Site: brandenburg
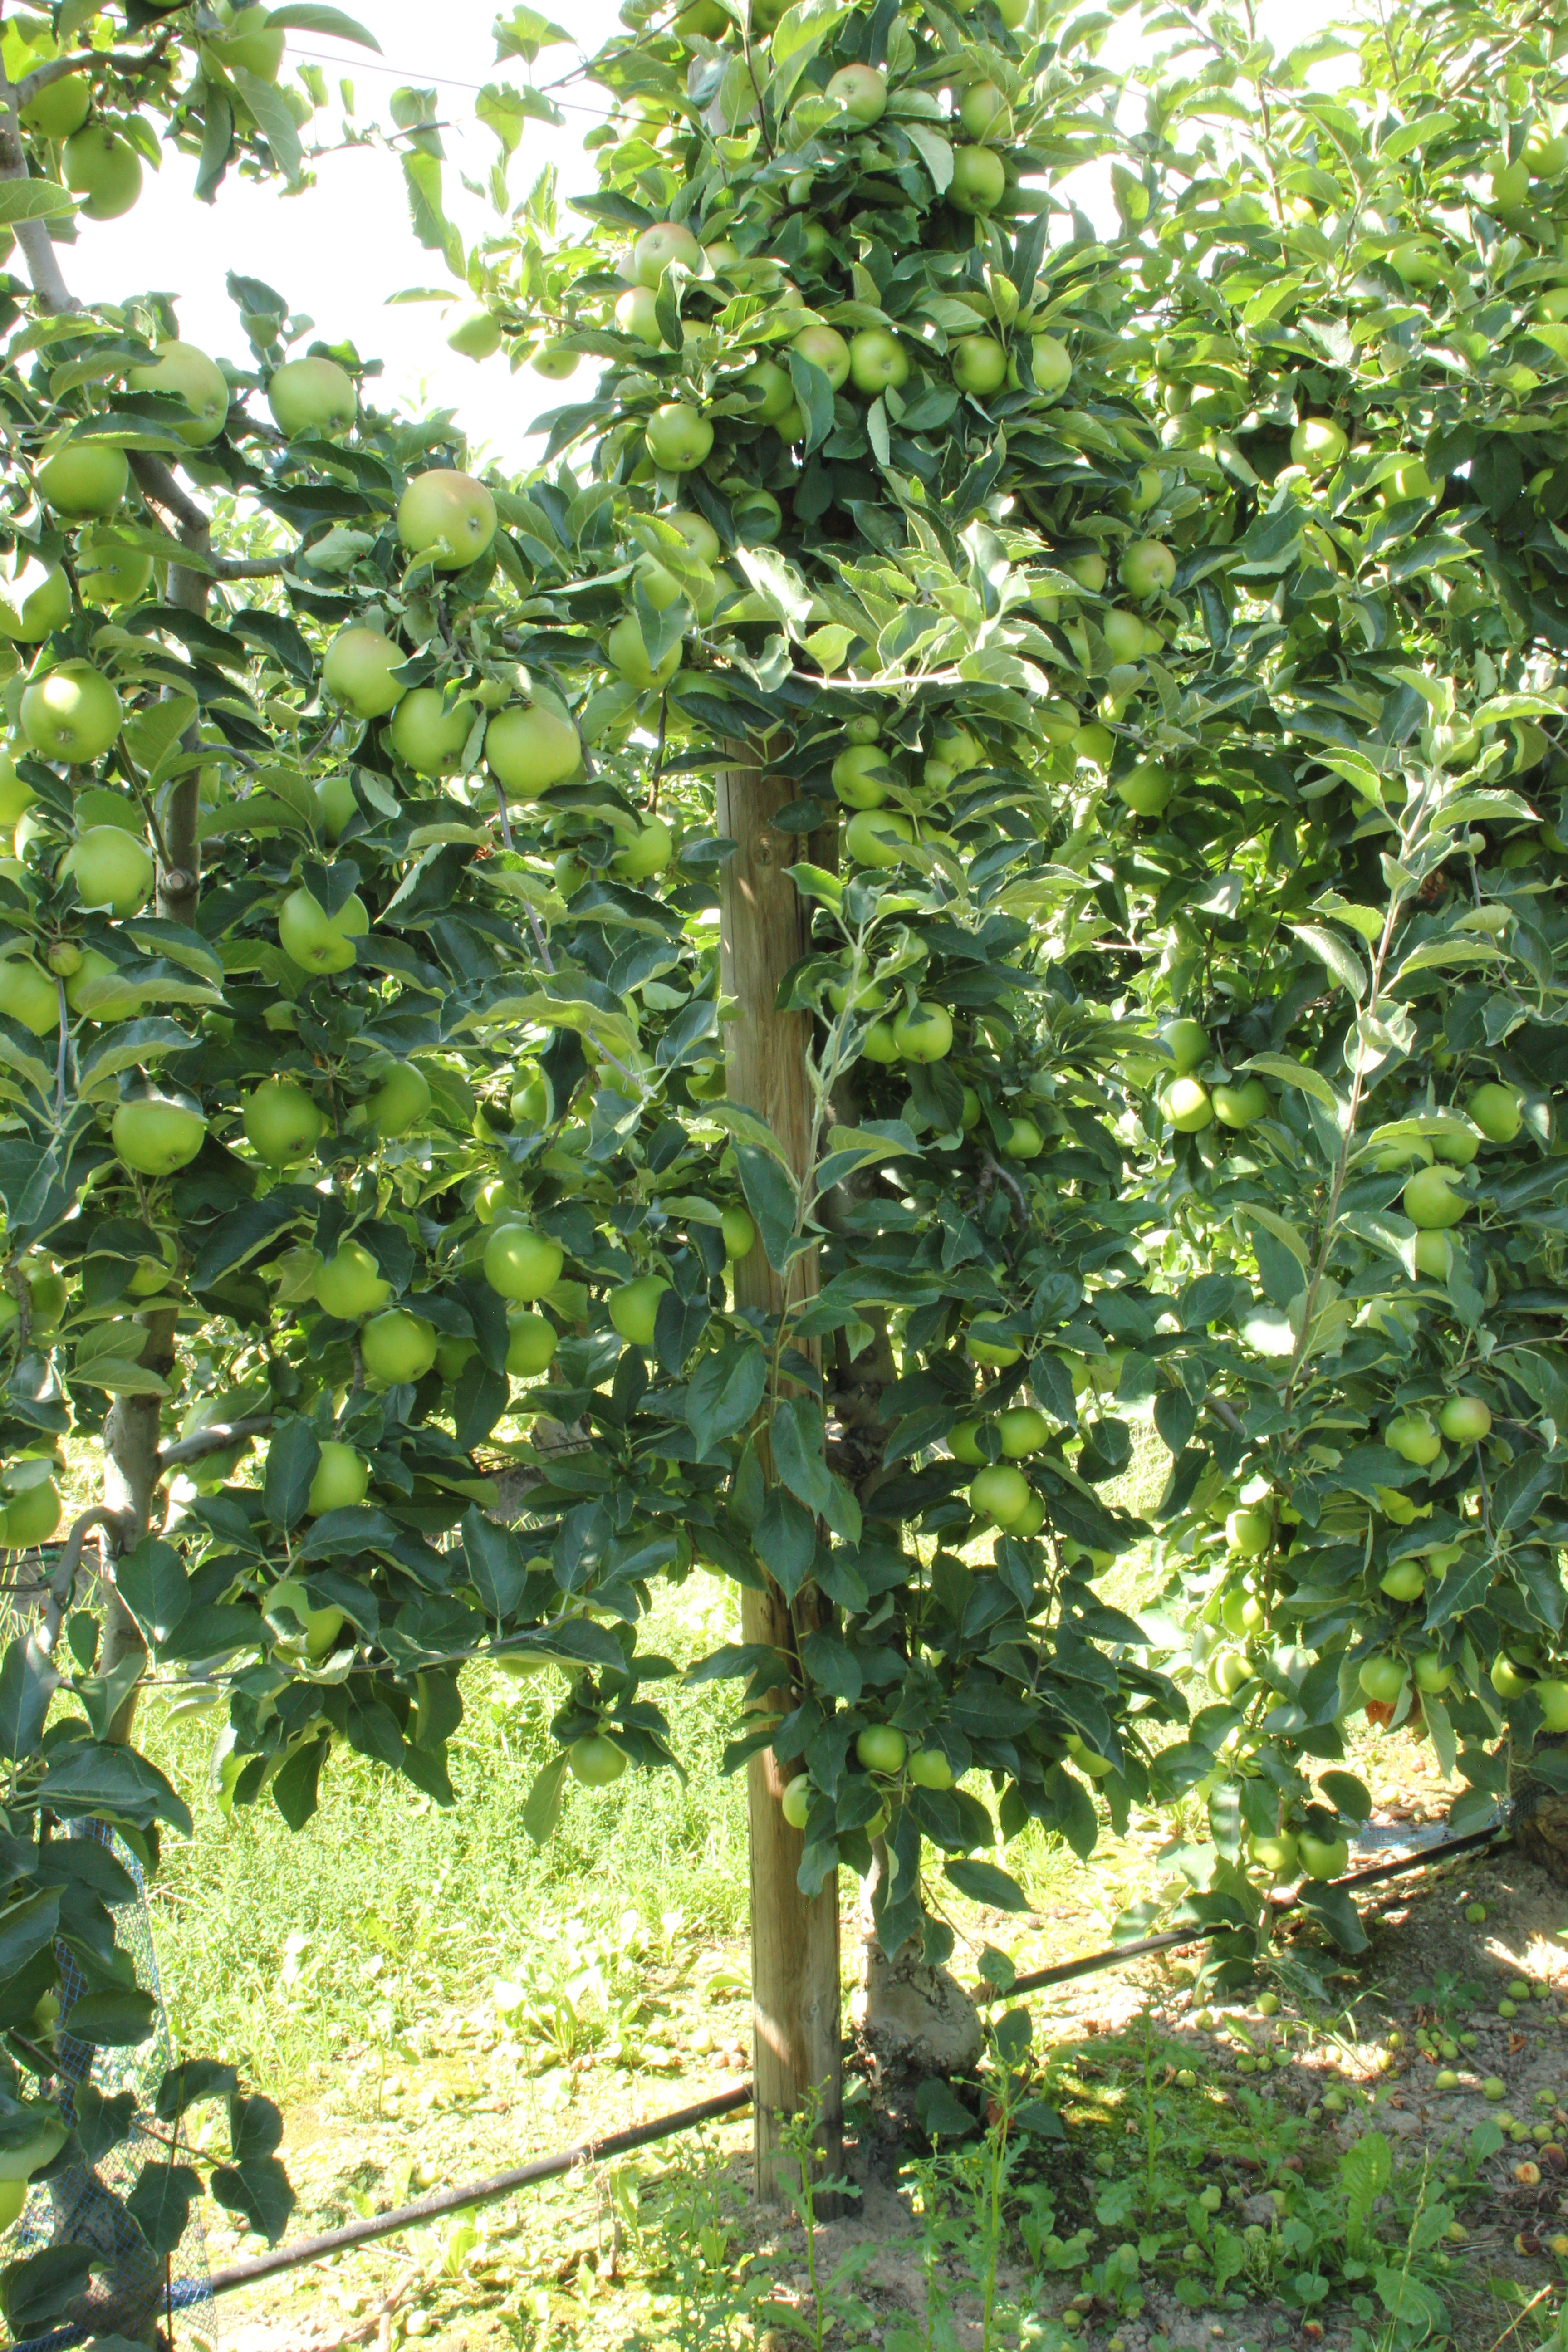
Growth stage (BBCH 77): Development of fruit